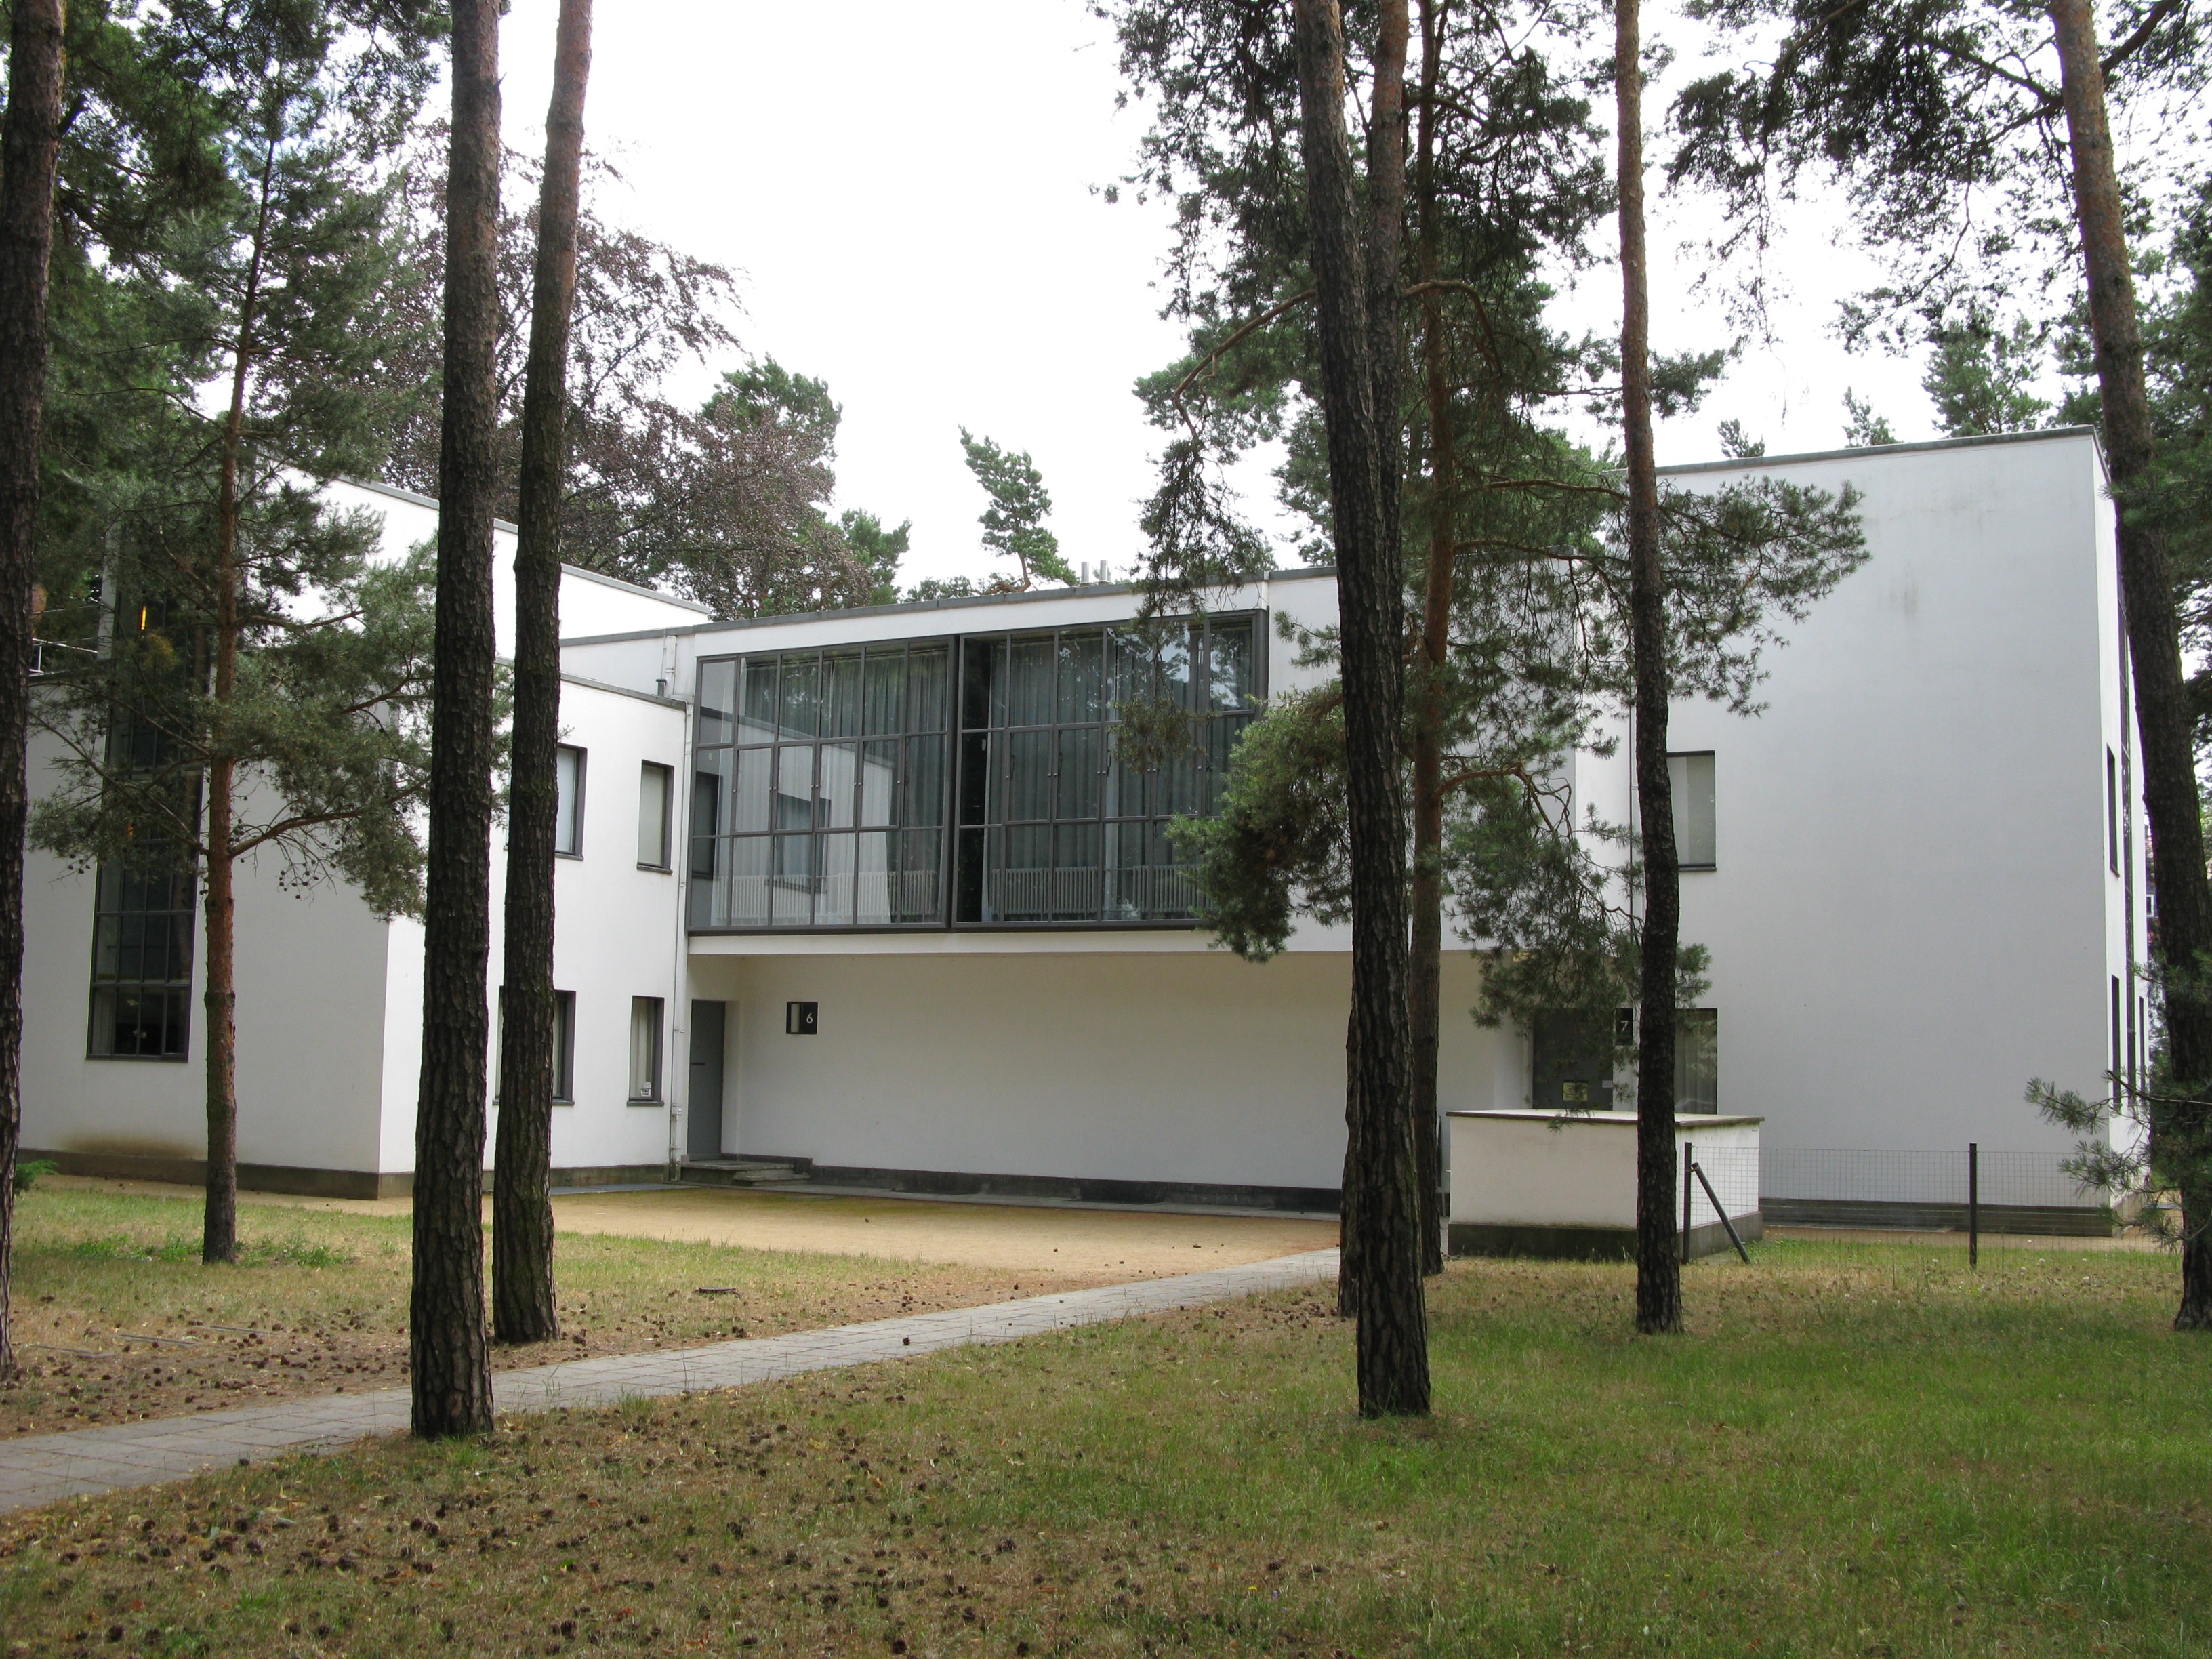
architecture, villa, house, building, home, cottage, facade, property, world heritage, bauhaus, estate, real estate, dessau, historic preservation, gropius, master house settlement, residential area